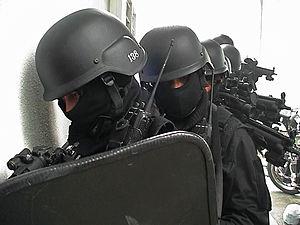
Le Pasukan Gerakan Khas est une unité de forces spéciales et de lutte antiterroriste de la Police Royale Malaisienne formée du VAT 69 et de l'unité d'interventions spéciales UTK. Ces unités portent des bérets beiges et marron.
La Police royale malaisienne, ou Polis Diraja Malaysia, est une branche des forces de sécurité de la Malaisie. Cette organisation centralisée a plusieurs rôles, qui vont de la régulation du trafic routier au contre-espionnage. Son quartier général est situé à Bukit Aman à Kuala Lumpur. Cette police est dirigée par un Inspecteur-Général, actuellement Tan Sri Dato Seri Musa Haji Hassan.